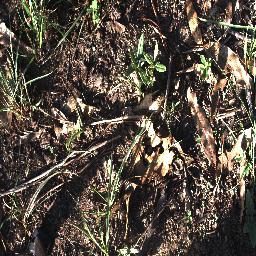
Label: negative